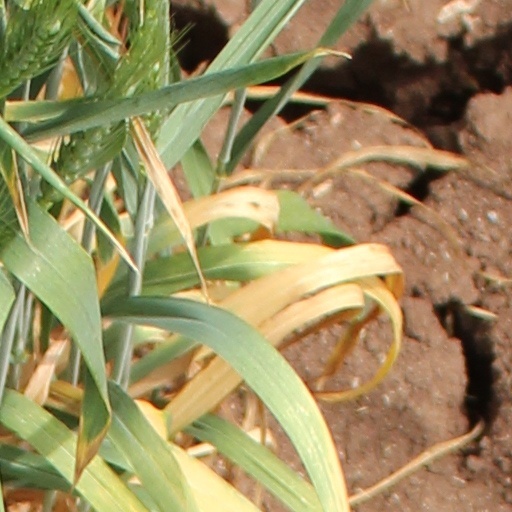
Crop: wheat